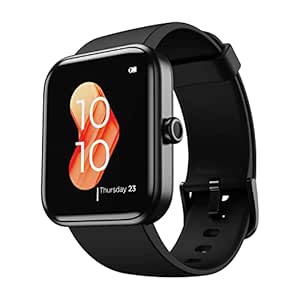
boAt Xtend Smartwatch with Alexa Built-in
Category: Electronics
Price: 2299 (list price: 7990)
Rating: 4.2 (69,619 ratings)
About this product: Alexa- Alexa built-in Voice Assistant that sets reminders, alarms and answers questions from weather forecasts to live cricket scores at your command!|Screen Size- ;1.69" big square colour LCD display with a round dial features complete capacitive touch experience to let you take control, effortlessly.|Watch Faces- Multiple watch faces with customizable options to match your OOTD, every day!|Brightness- The ambient light display allows automatic adjustment of brightness on the watch, suited to your environment|HR & SpO2- The watch comes with a stress monitor that reads your HR to indicate stress levels.It also monitors your heart rate and SpO2 (blood oxygen levels) to keep a tab on your overall health.|Sleep Monitor- Track all stages of sleep every night and keep a tab on your sleep health with the sleep monitoring feature on the watch.|Sports Friendly- Its 14 sports mode and 5 ATM dust, splash and sweat resistance makes it the perfect fitness companion to have.